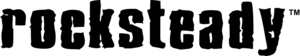
Rocksteady Studios est une entreprise britannique de développement de jeux vidéo basée à Londres. Le studio est connu pour avoir développé la saga Batman: Arkham et le futur Suicide Squad: Kill The Justice League.